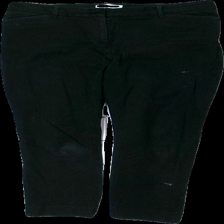
View: front
Type: Trousers
Category: Ladies
Brand: Not in the list
Brand text on label: slim cropped
Colors: Black
Material: 100% bomull
Cut: Tight
Size: 44
Season: All
Stains: Major
Damage: smuts fläckar
Damage location: middle left
Damage 2: smuts fläckar
Damage 2 location: middle right
Damage 3: urtättat/blekt
Damage 3 location: top center
Price range: <50
Recommended usage: Export
Description: svarta chinos